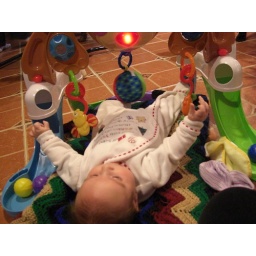
elle loves to play under her activity bear. when she kicks the ball the bear's face lights up and sings.